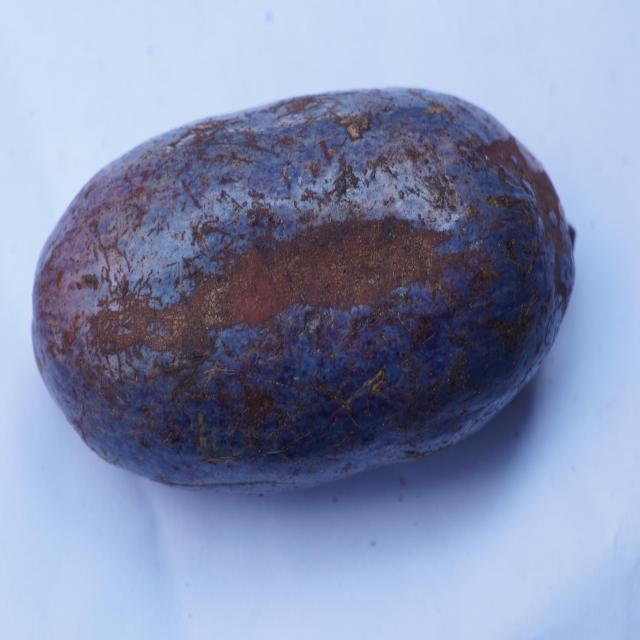
Plum grade: unaffected